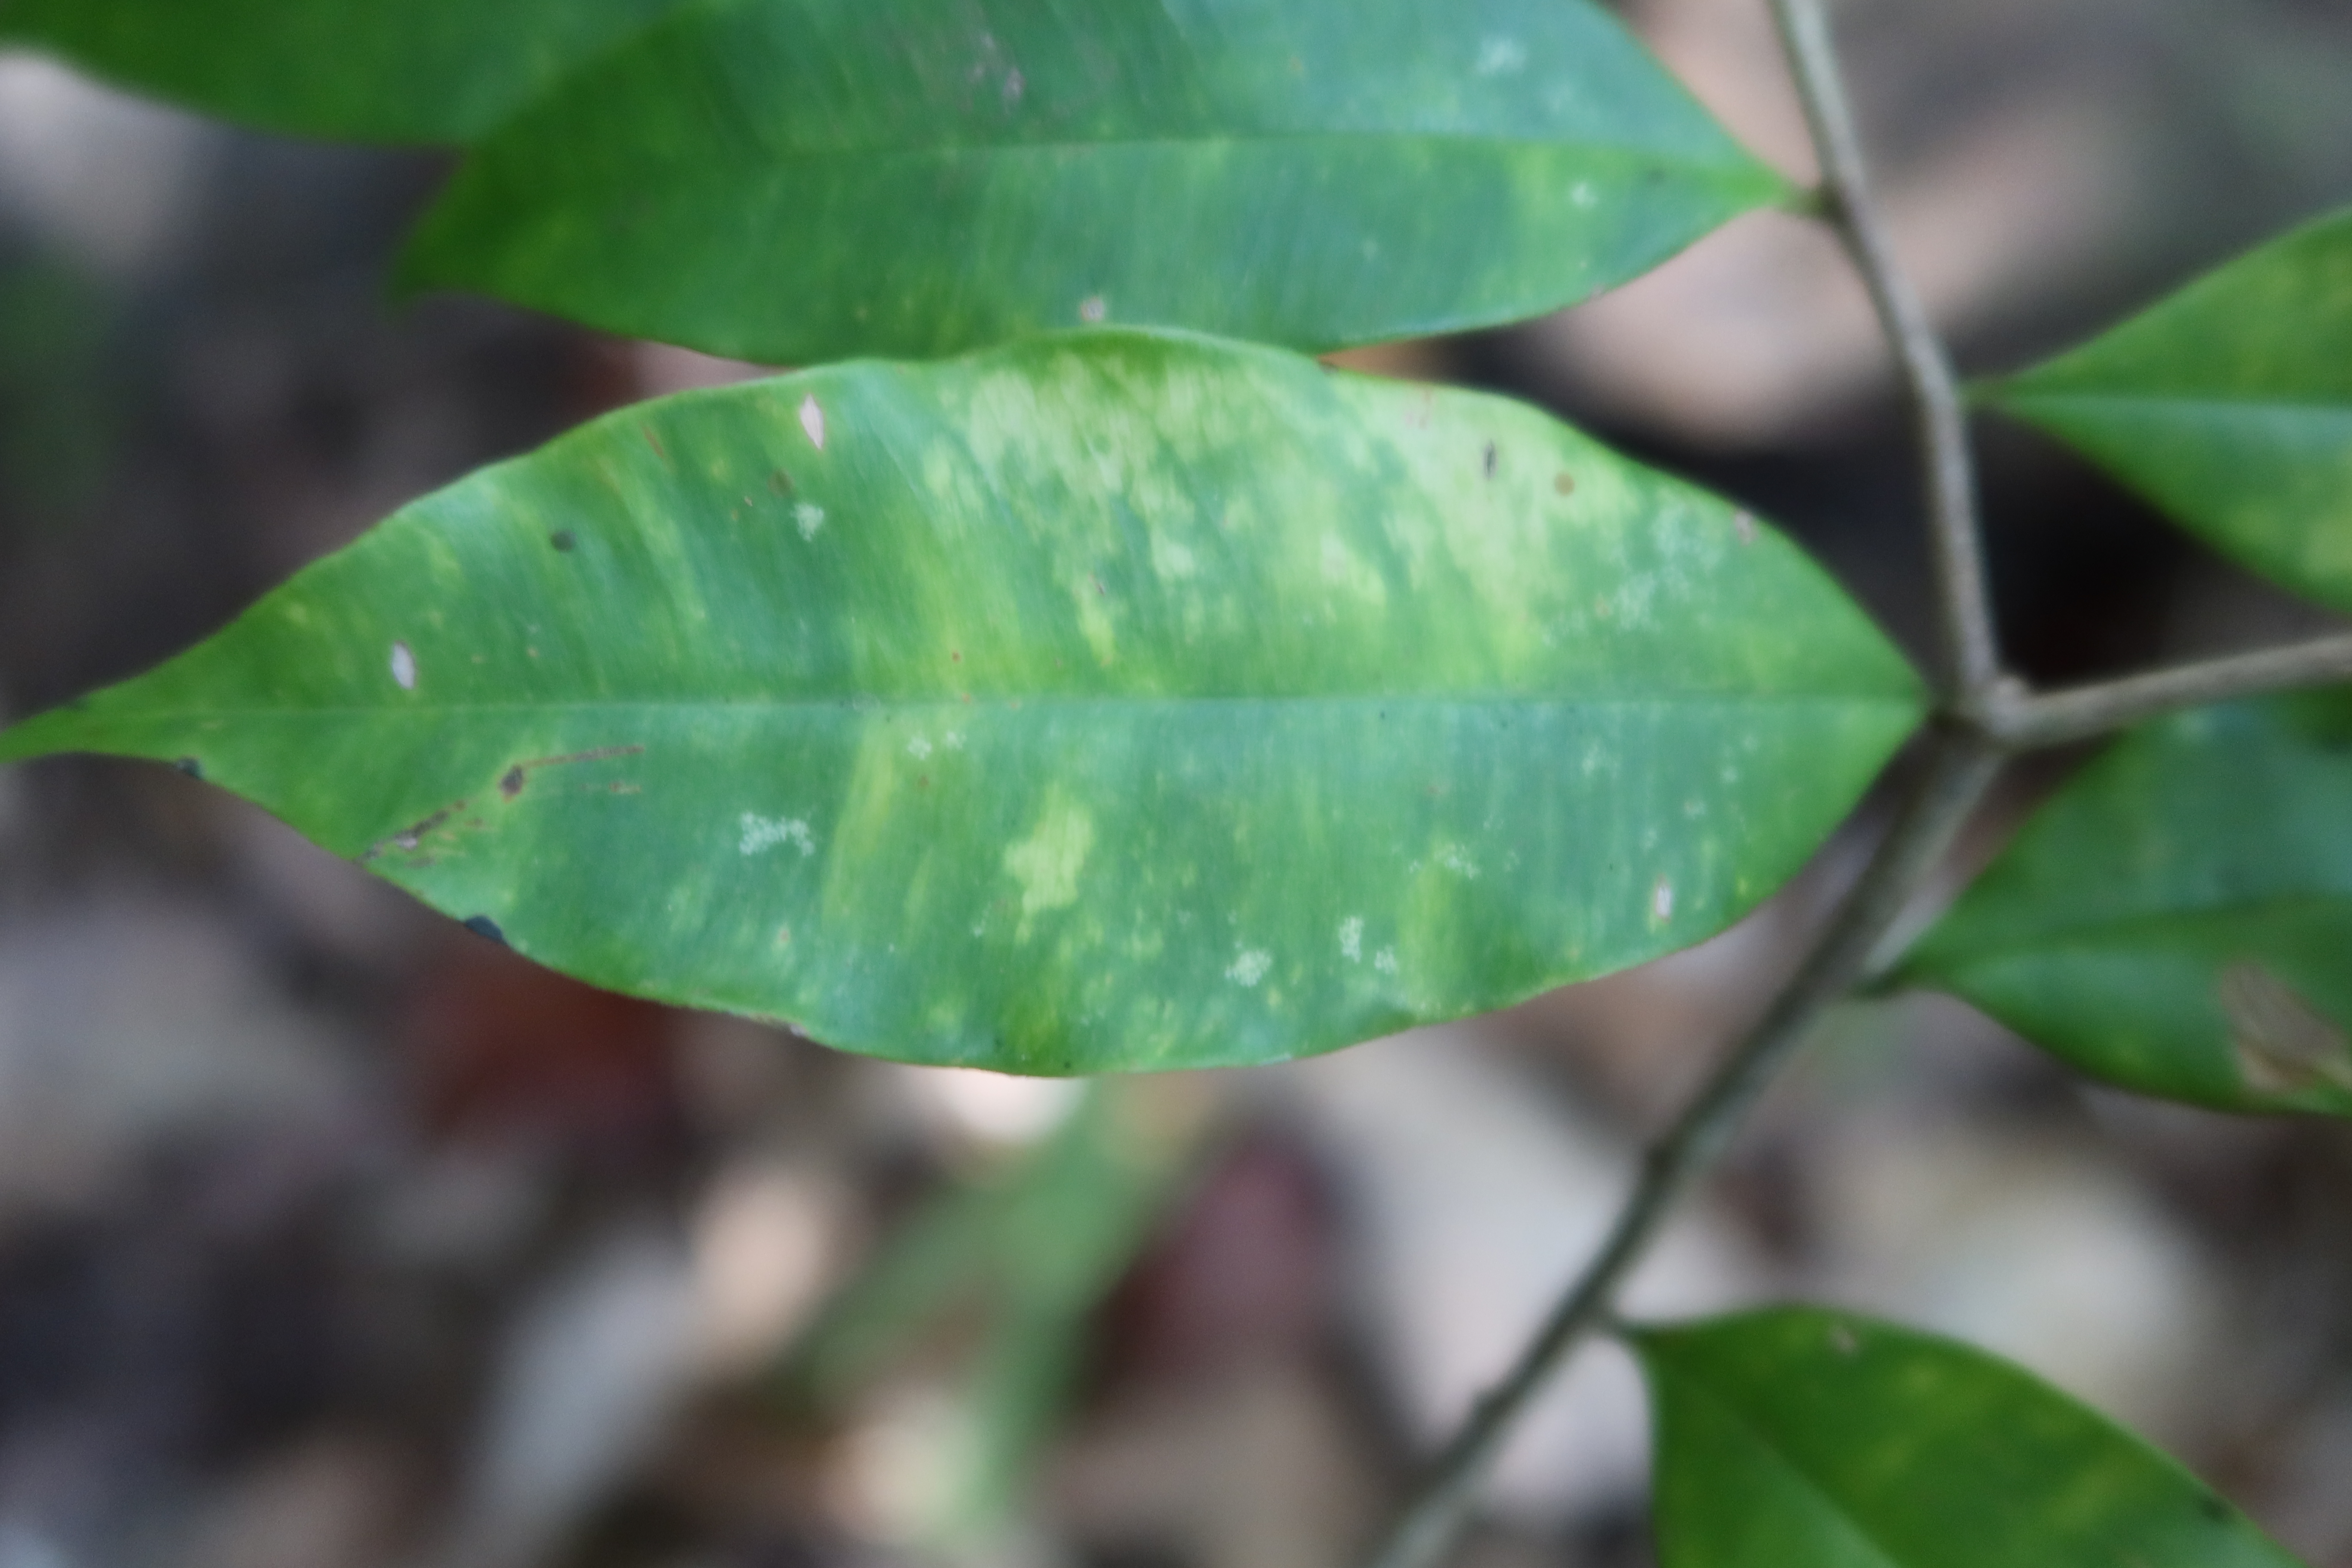
Label: Brown spots